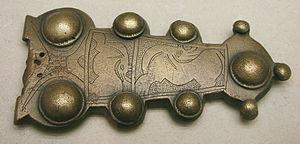
Plaque de boucle type aquitain, VIIème siècle + JC. Musée St Remi à Reims (51).